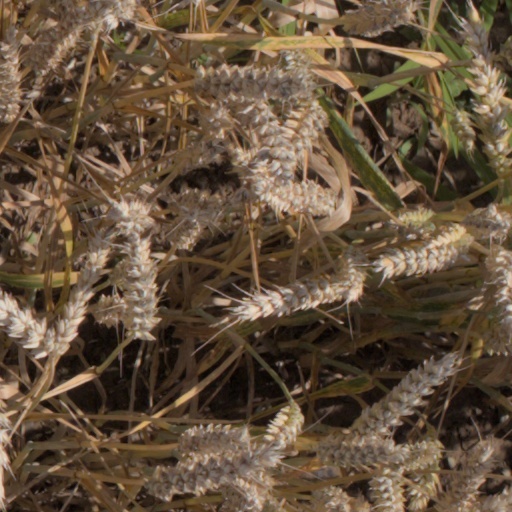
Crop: wheat